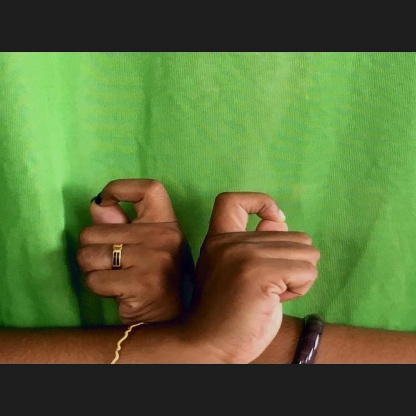
Mudra: Berunda